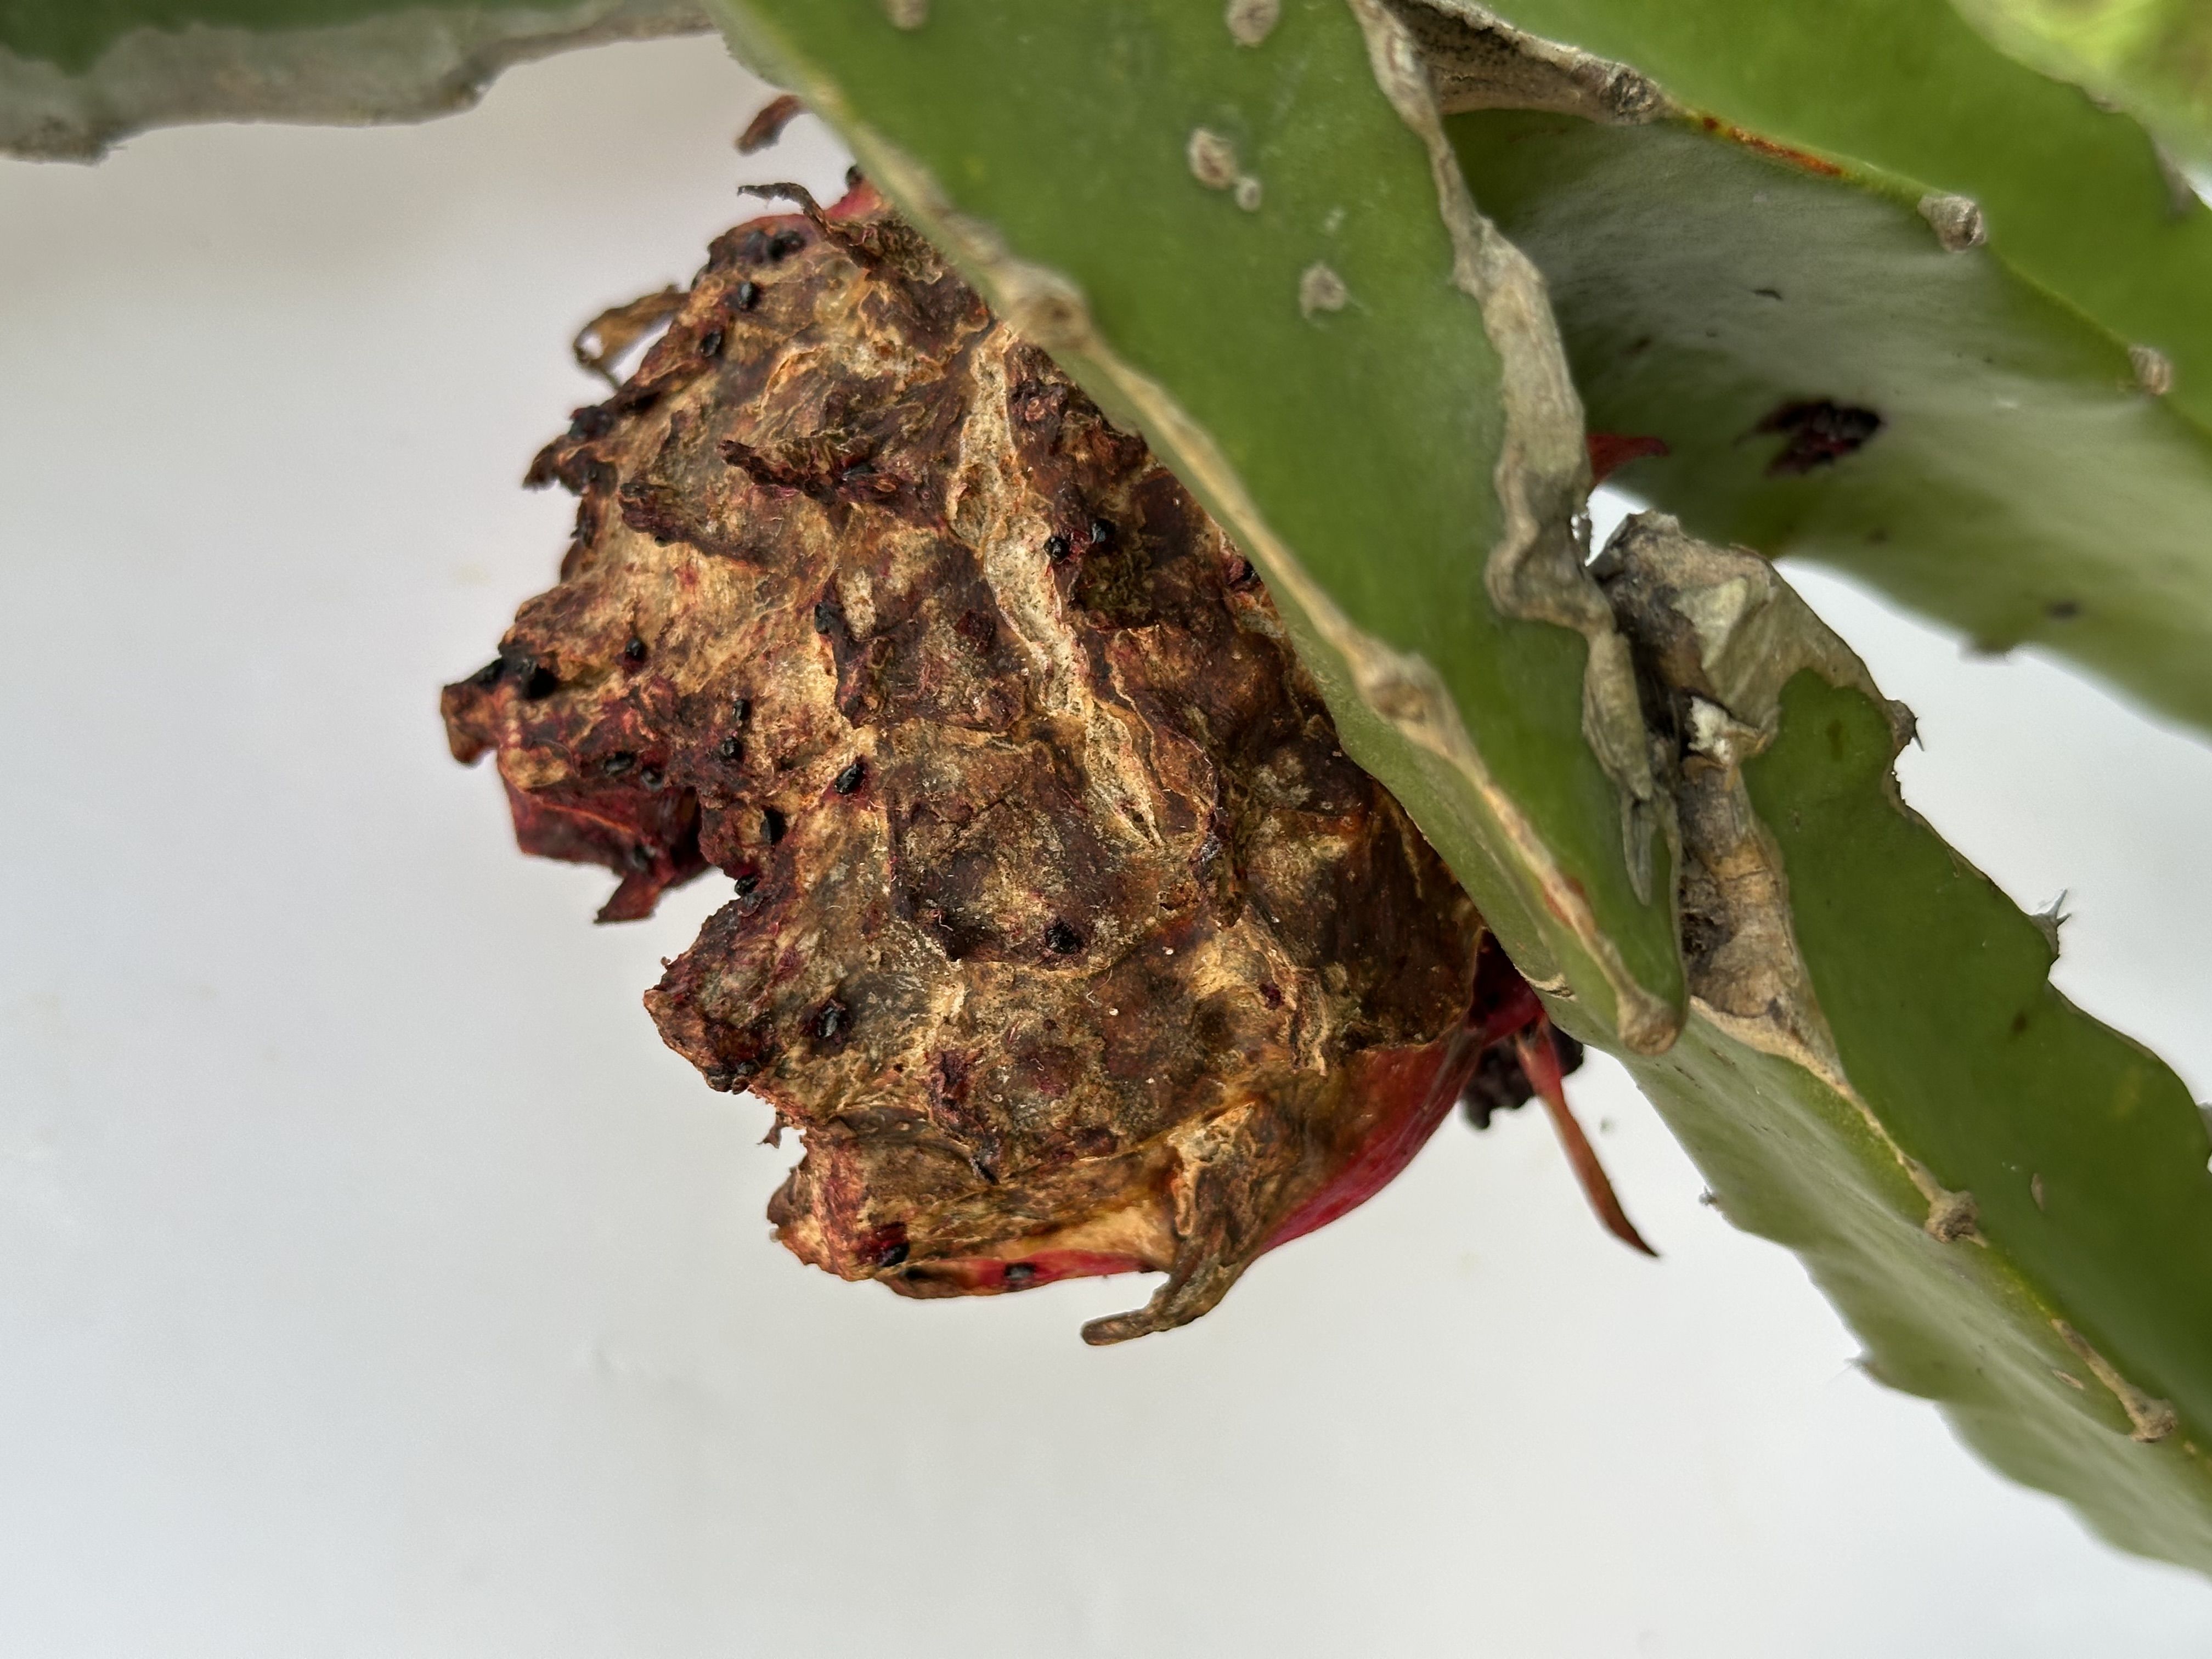
Label: Bad fruit